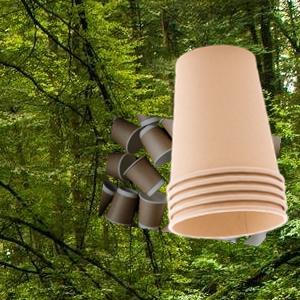
Label: cups